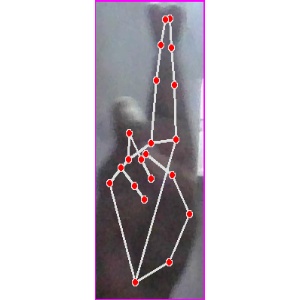
अक्षर: र